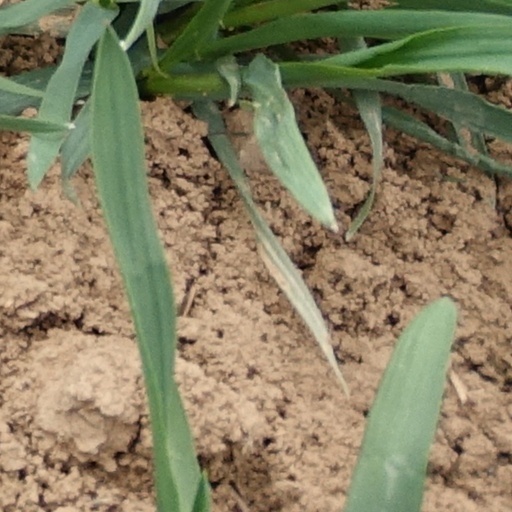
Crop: wheat